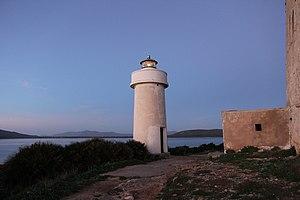
Le phare de Porto Conte est un phare situé sur un promontoire, à l'ouest du le port d' Alghero dans la province de Sassari, en Italie.